Answer in natural language. Estimate the real world distances between objects in the image. Which object is closer to framed mountain landscape photo, pedestal sink with a wide basin or Doorway? Choose between the following options: Doorway or pedestal sink with a wide basin
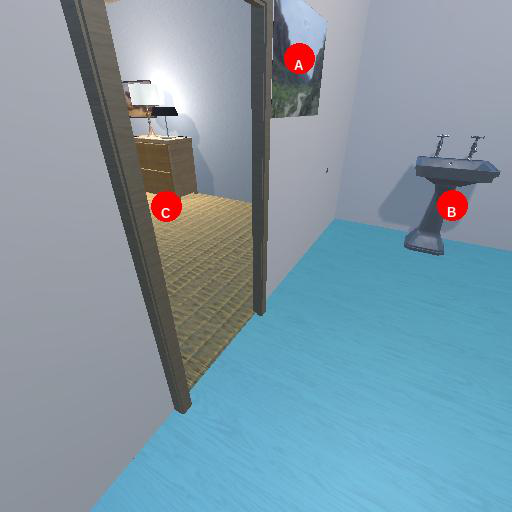
<answer>Doorway</answer>